Mariano Zufía Urrizalqui

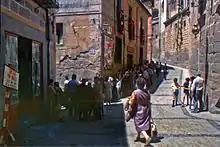
general elections, 1977

PC has not been registered prior to elections and it campaigned as “Agrupación Electoral Montejurra”; Zufía headed the list of PC candidates to the lower chamber in Navarre, but with 8,451 votes it failed. In late 1977 he co-organized Carlos Hugo's re-entry into Spain and was among protagonists of the party congress, as PC got eventually legalized. As member of Consejo Foral throughout 1978 he remained heavily engaged in works on Navarrese foral regime – with some of his radical proposals adopted – and in labors on draft of the Basque autonomous statute. As member of “ponencia redactora del Estatuto de Autonomía” Zufía claimed that Navarre “belongs to the Basque Country” and opted for a common Basque-Navarrese unit, but given limited support in the region he started to backtrack. In the general elections of early 1979 Zufía stood in Navarre as a PC candidate for the senate; with 18,303 votes gathered he failed. However, a month later he ran for the newly established Navarrese Parlamento Foral. Running in the Estella district Zufía collected 12,165 votes; with 4,8% of the total, his result proved sufficient for election. His Consejo Foral ticket expired in 1979 as under the new regional regime the body ceased to exist.